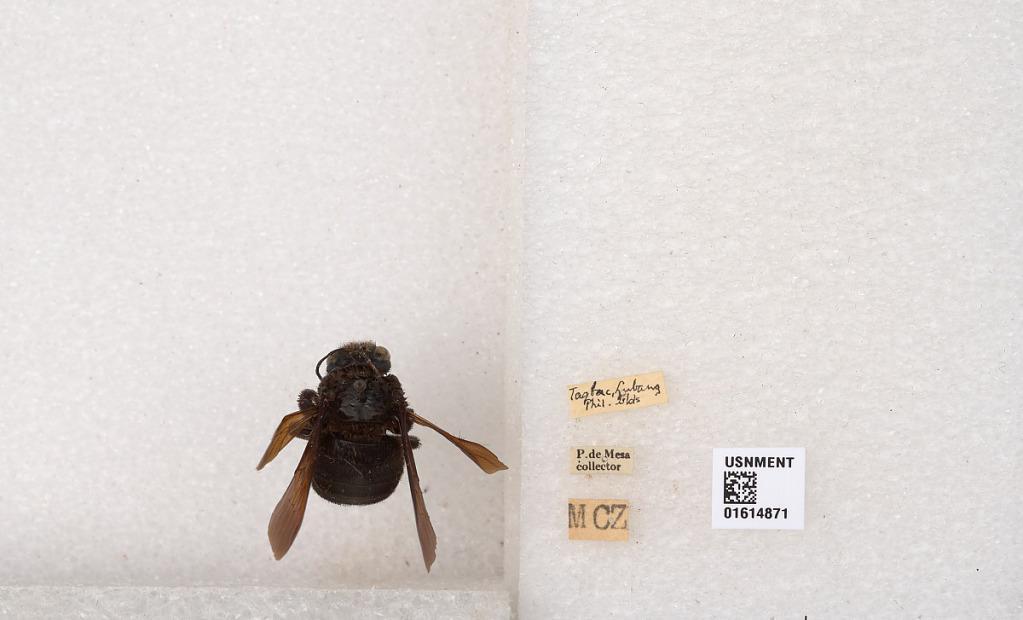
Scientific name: Xylocopa
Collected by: P. De Mesa
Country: Philippines
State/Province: Mimaropa
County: Occidental Mindoro
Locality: Tagbac, Lubang